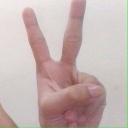
अक्षर: क